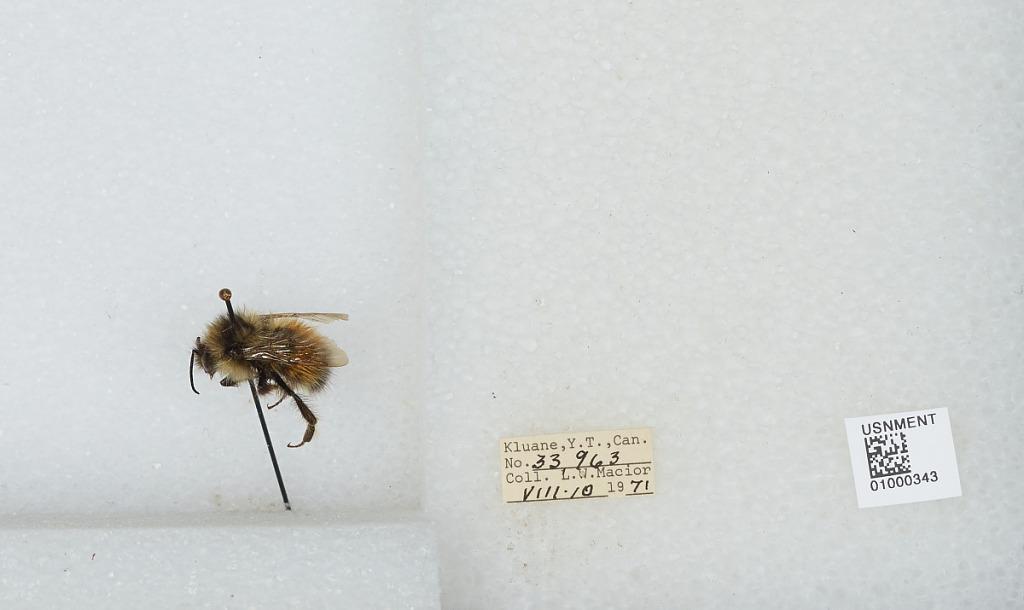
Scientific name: Bombus (Pyrobombus) melanopygus Nylander
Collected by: L. Macior
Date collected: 1971-8-10
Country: Canada
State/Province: Yukon Territory
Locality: Klaune
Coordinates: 60.7132, -139.474